Heinrich Glarean

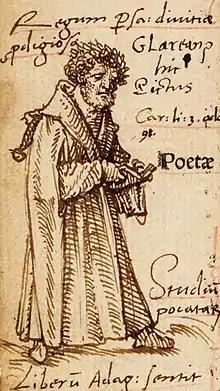
Heinrich Glarean, portrait sketch by Hans Holbein the Younger

Heinrich Glarean also styled Henricus Glareanus (born as Heinrich Loriti on 28 February or 3 June 1488 – 28 March 1563) was a Swiss music theorist, poet, humanist, philosopher and cartographer. He was born in Mollis (in the canton of Glarus, hence his name) and died in Freiburg im Breisgau.